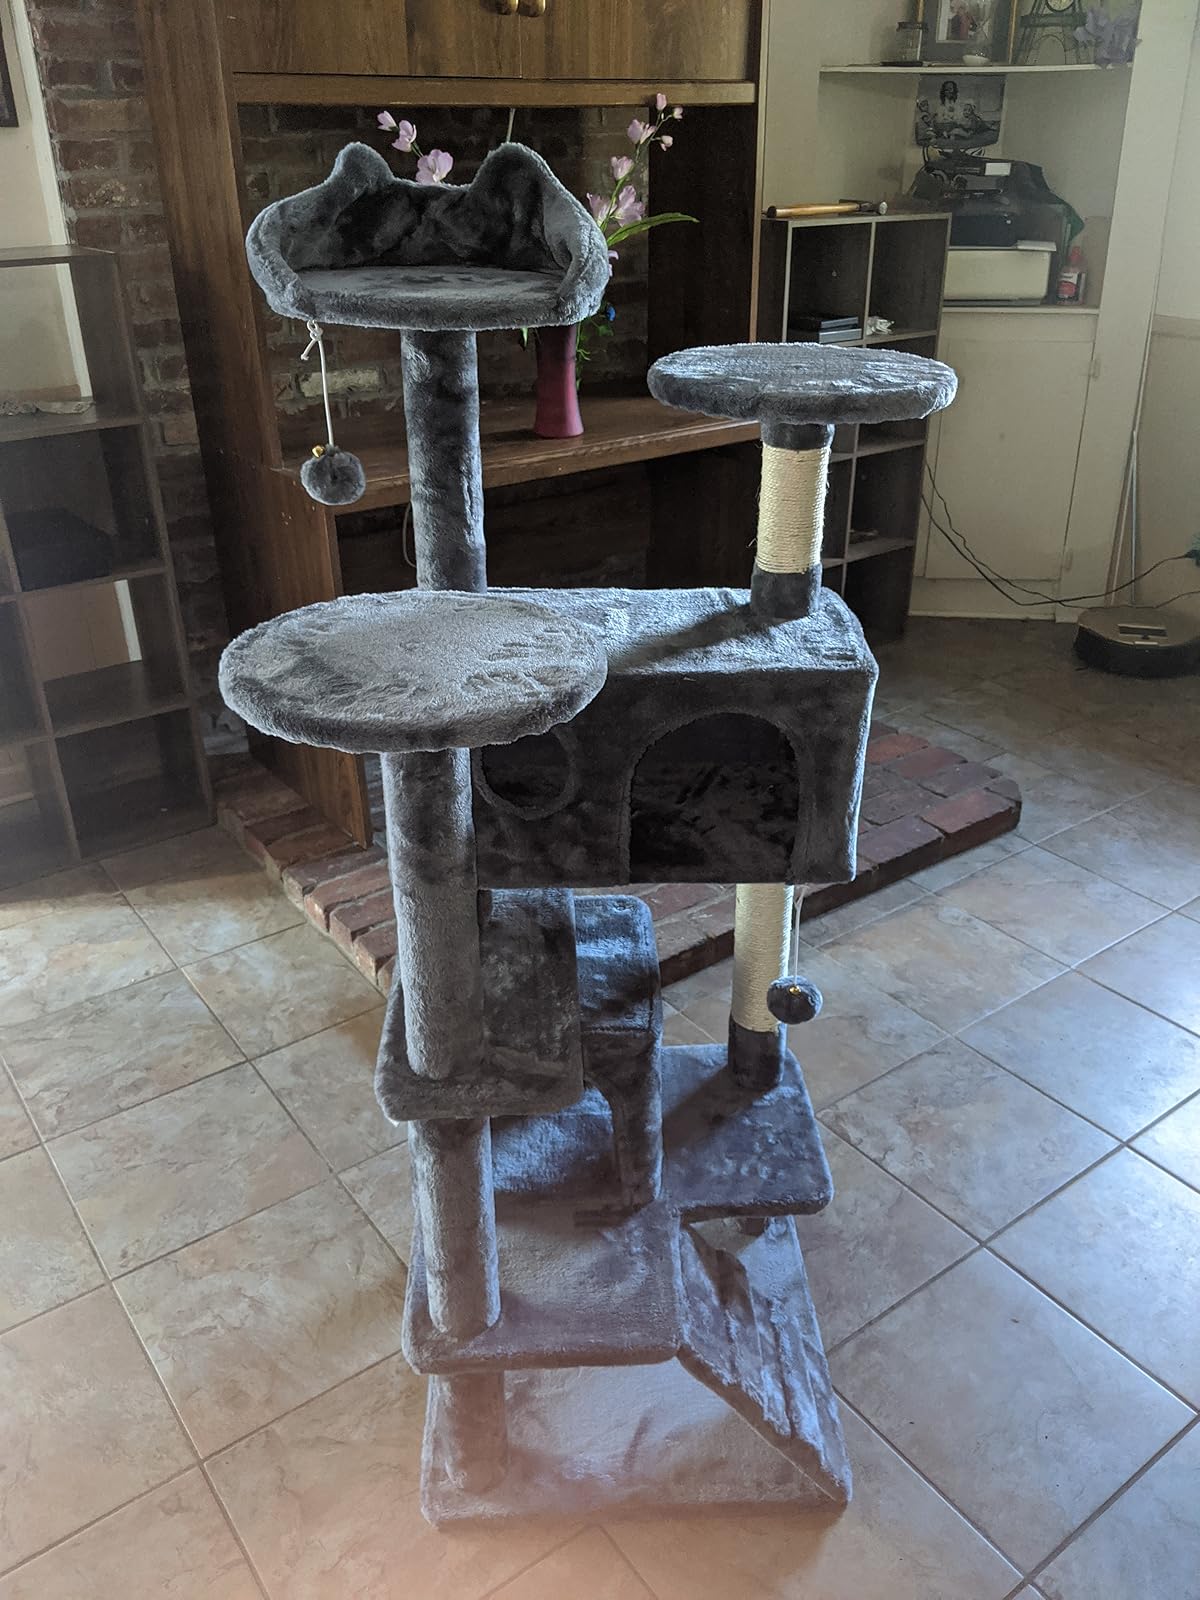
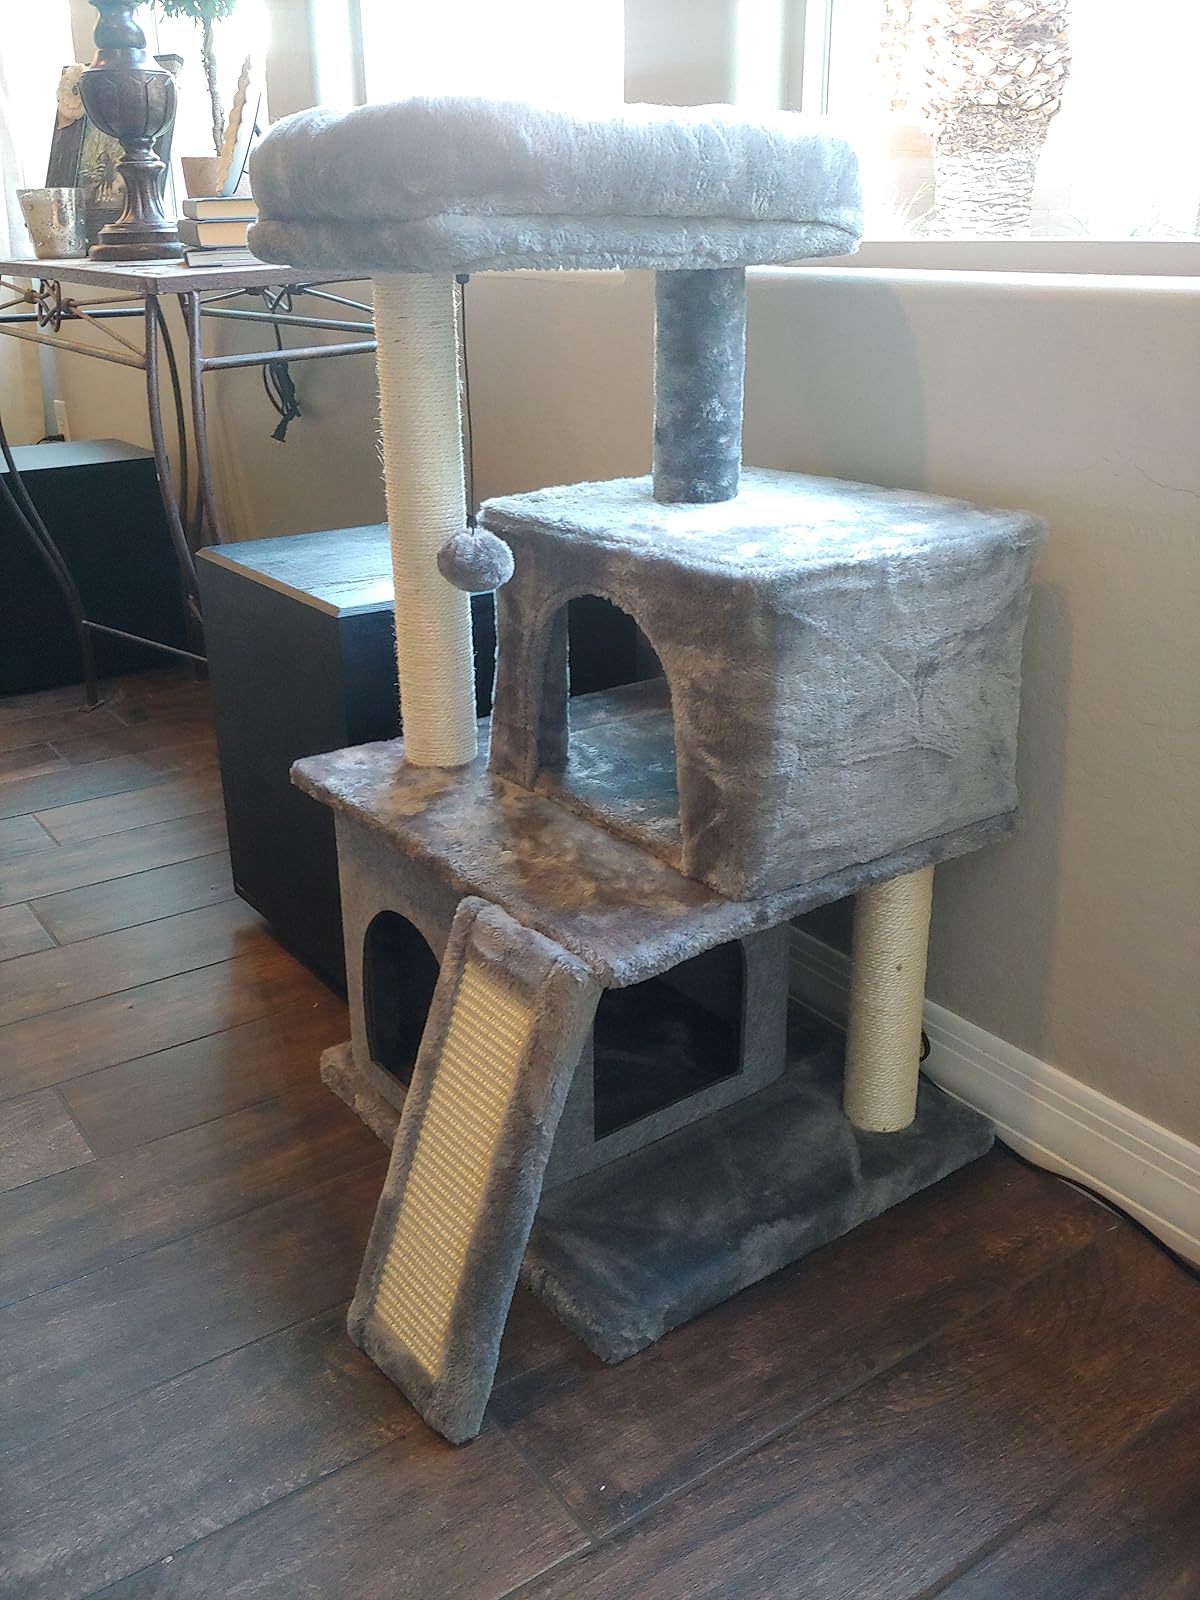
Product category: items_cat tree
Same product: no